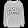
Label: Pullover